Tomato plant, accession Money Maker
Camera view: bottom (45 deg); turntable rotation: 210 degrees
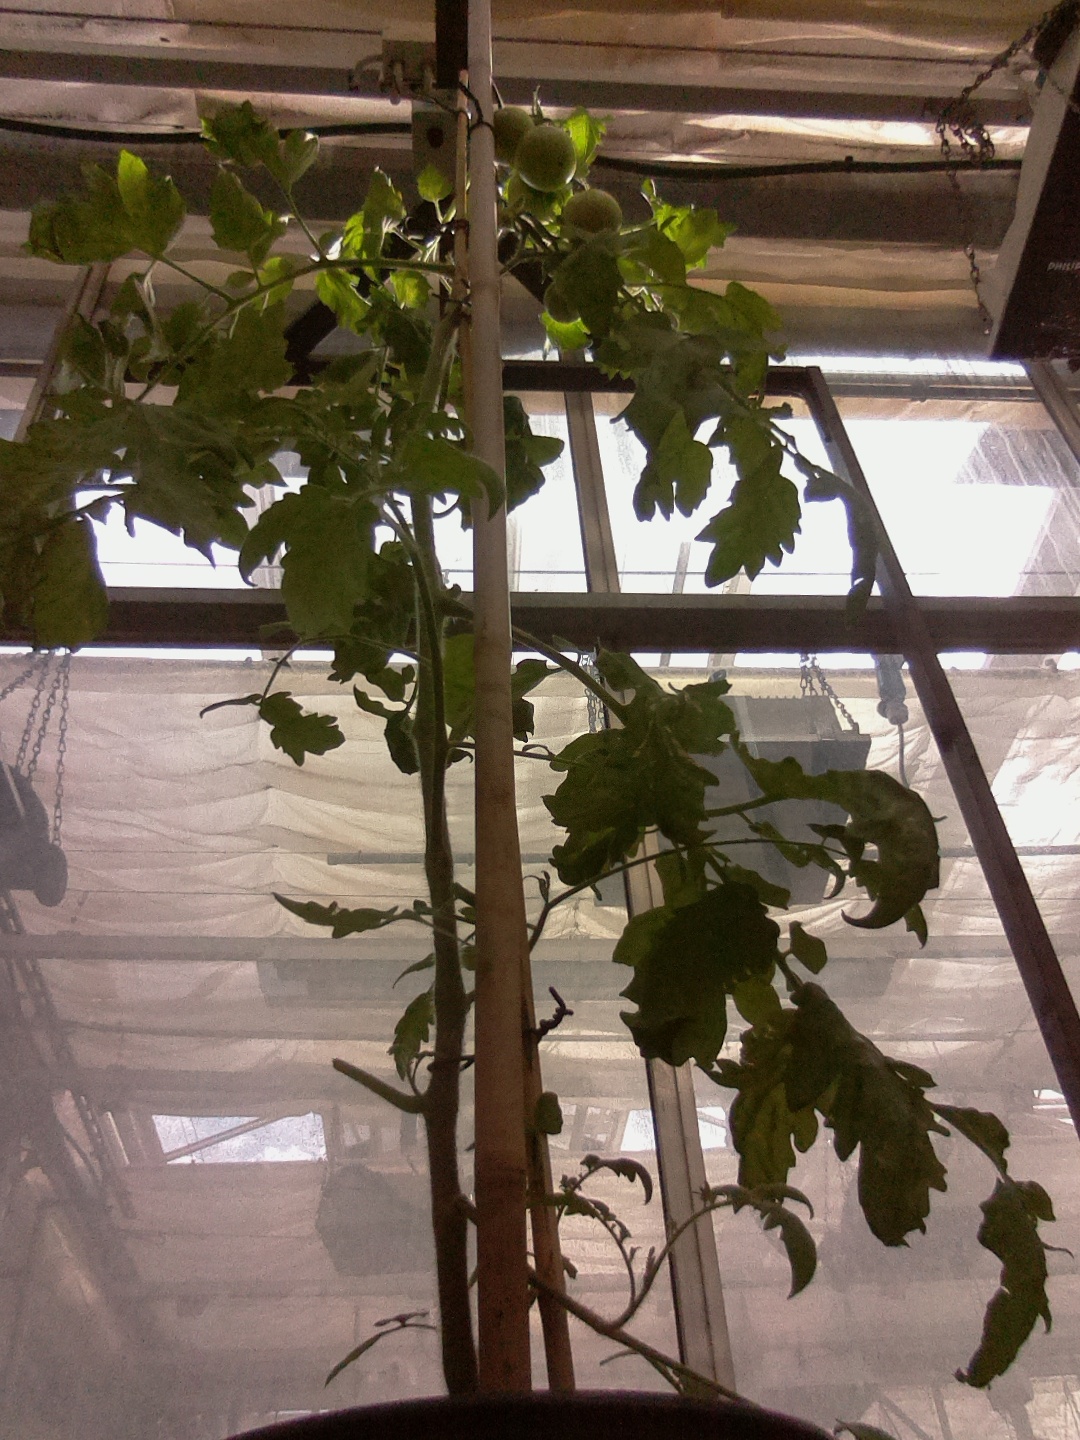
BBCH growth stage 72: 20%-30% of final fruit size